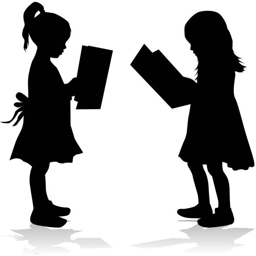
silhouette of a girl reading a book .